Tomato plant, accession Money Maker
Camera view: vertical (180 deg); turntable rotation: 90 degrees
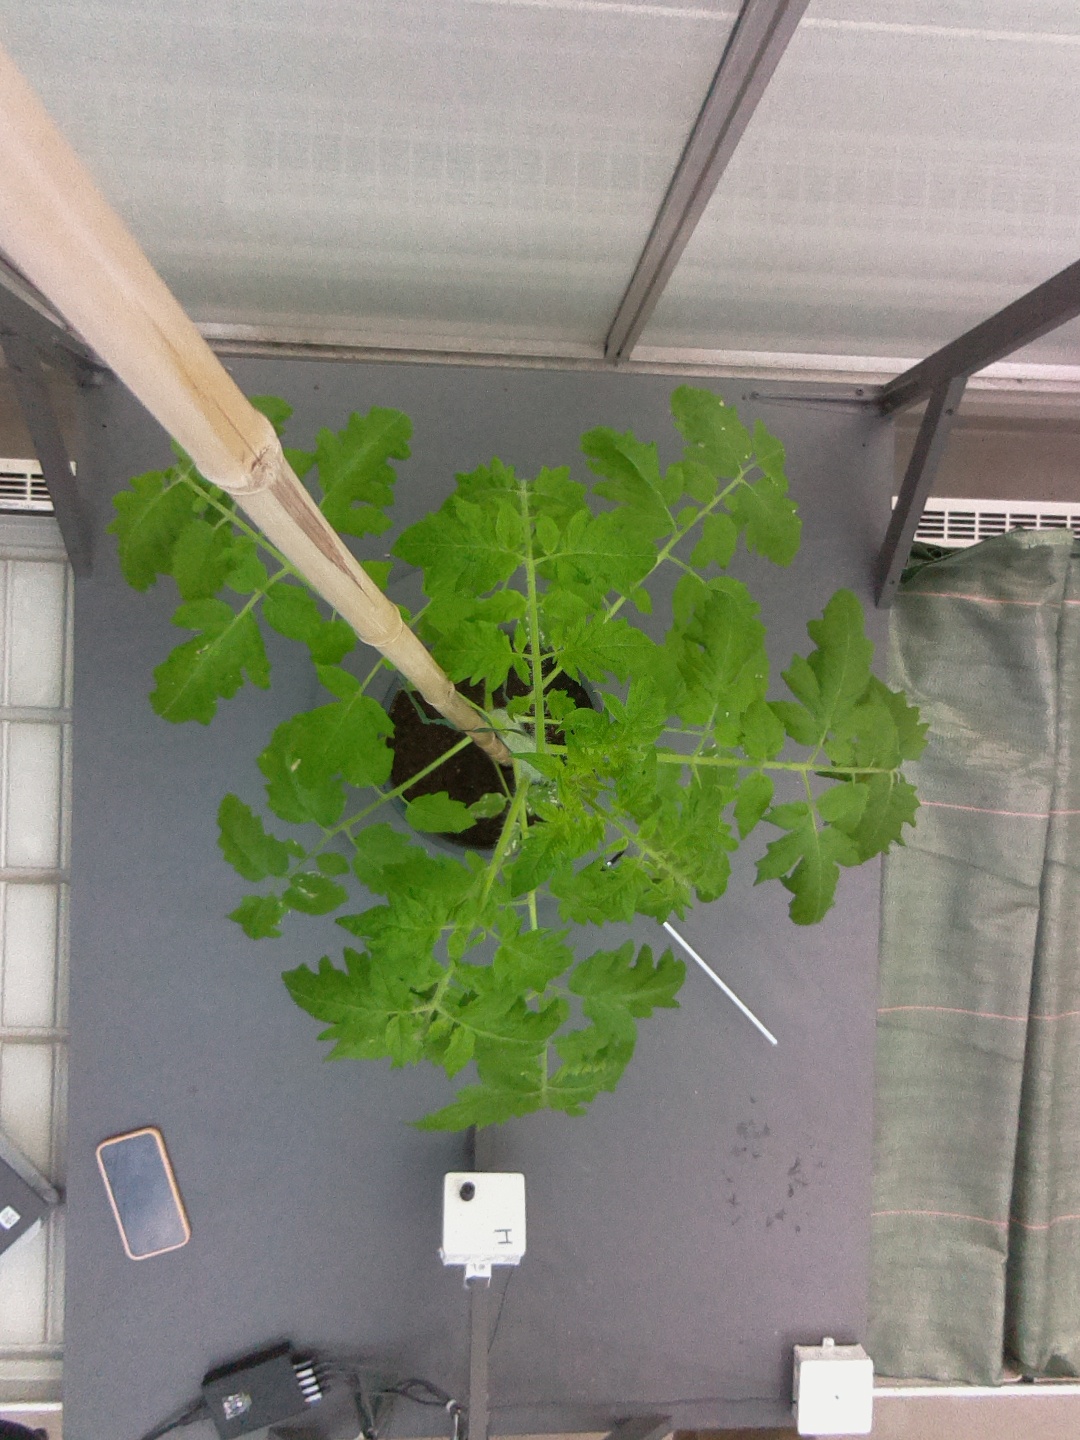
BBCH growth stage 15: 10 of true leaves visible